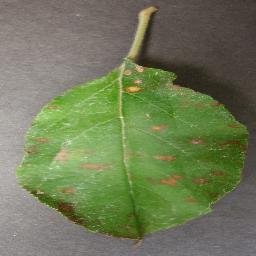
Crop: apple
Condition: cedar_rust